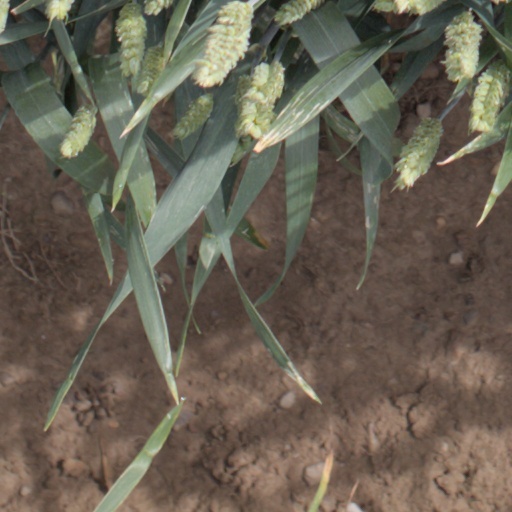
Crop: wheat